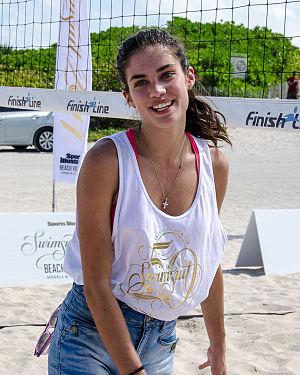
Sara Pinto Sampaio, née le 21 juillet 1991 à Porto au Portugal, est un mannequin portugais.